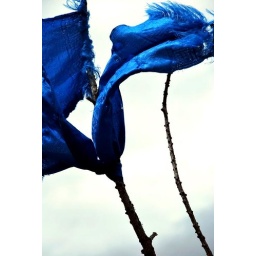
Mongolia, sky worship with blue scarfs -representing the sky in mongolian shamanism- to gain strength and good luck